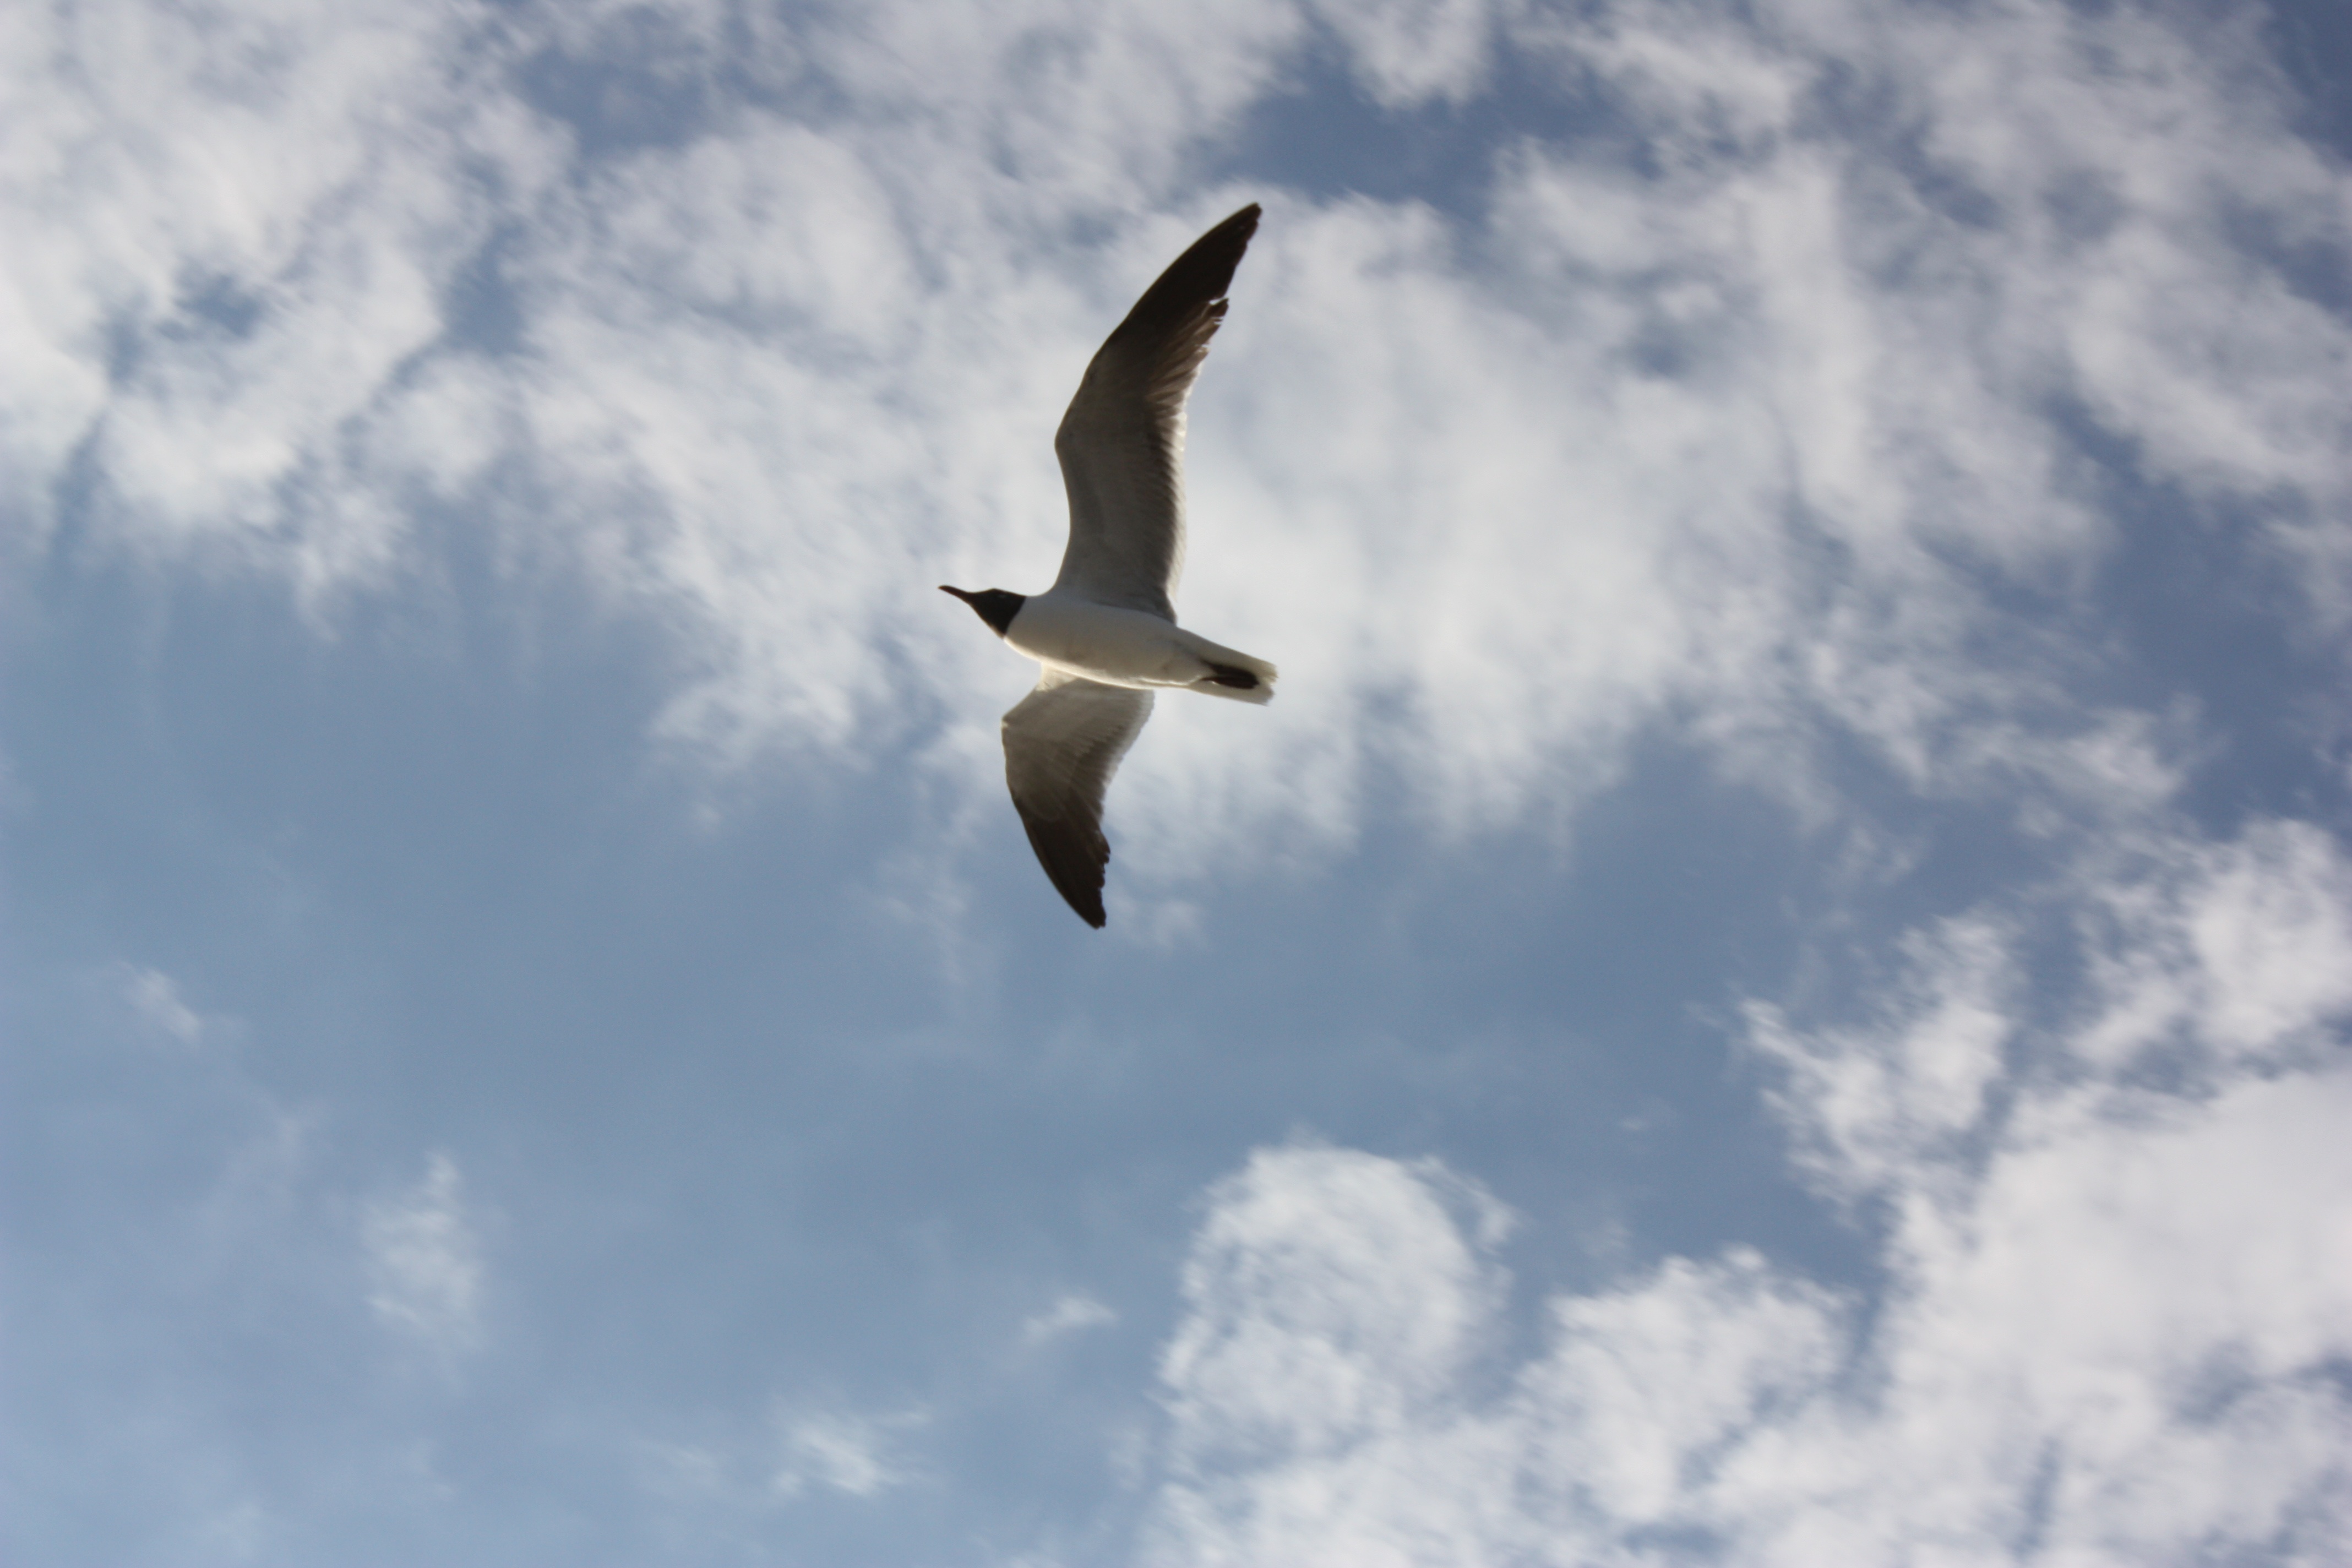
bird, wing, cloud, sky, seabird, gull, flight, blue, vertebrate, charadriiformes, atmosphere of earth